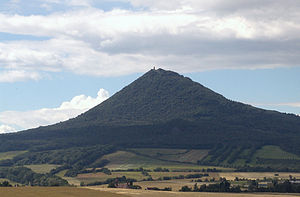
Böhmiske Mittelgebirge
Böhmiske Mittelgebirge eller på tjekkisk České Středohoří er en bjergkæde i det nordlige Böhmen i Tjekkiet. Toppene er af vulkansk oprindelse, og det højeste Milešovka er på 836 moh. Bjergkæden er omkring 80 km lang, og gennemskæres af Elben.